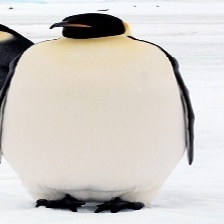
Species: EMPEROR PENGUIN
Scientific name: APTENODYTES FORSTERI
ImageNet parent category: king_penguin